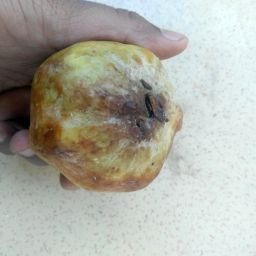
Fruit: Guava
Quality: Bad